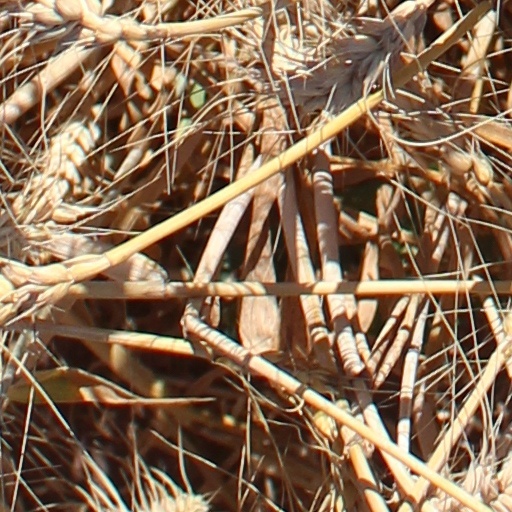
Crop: wheat